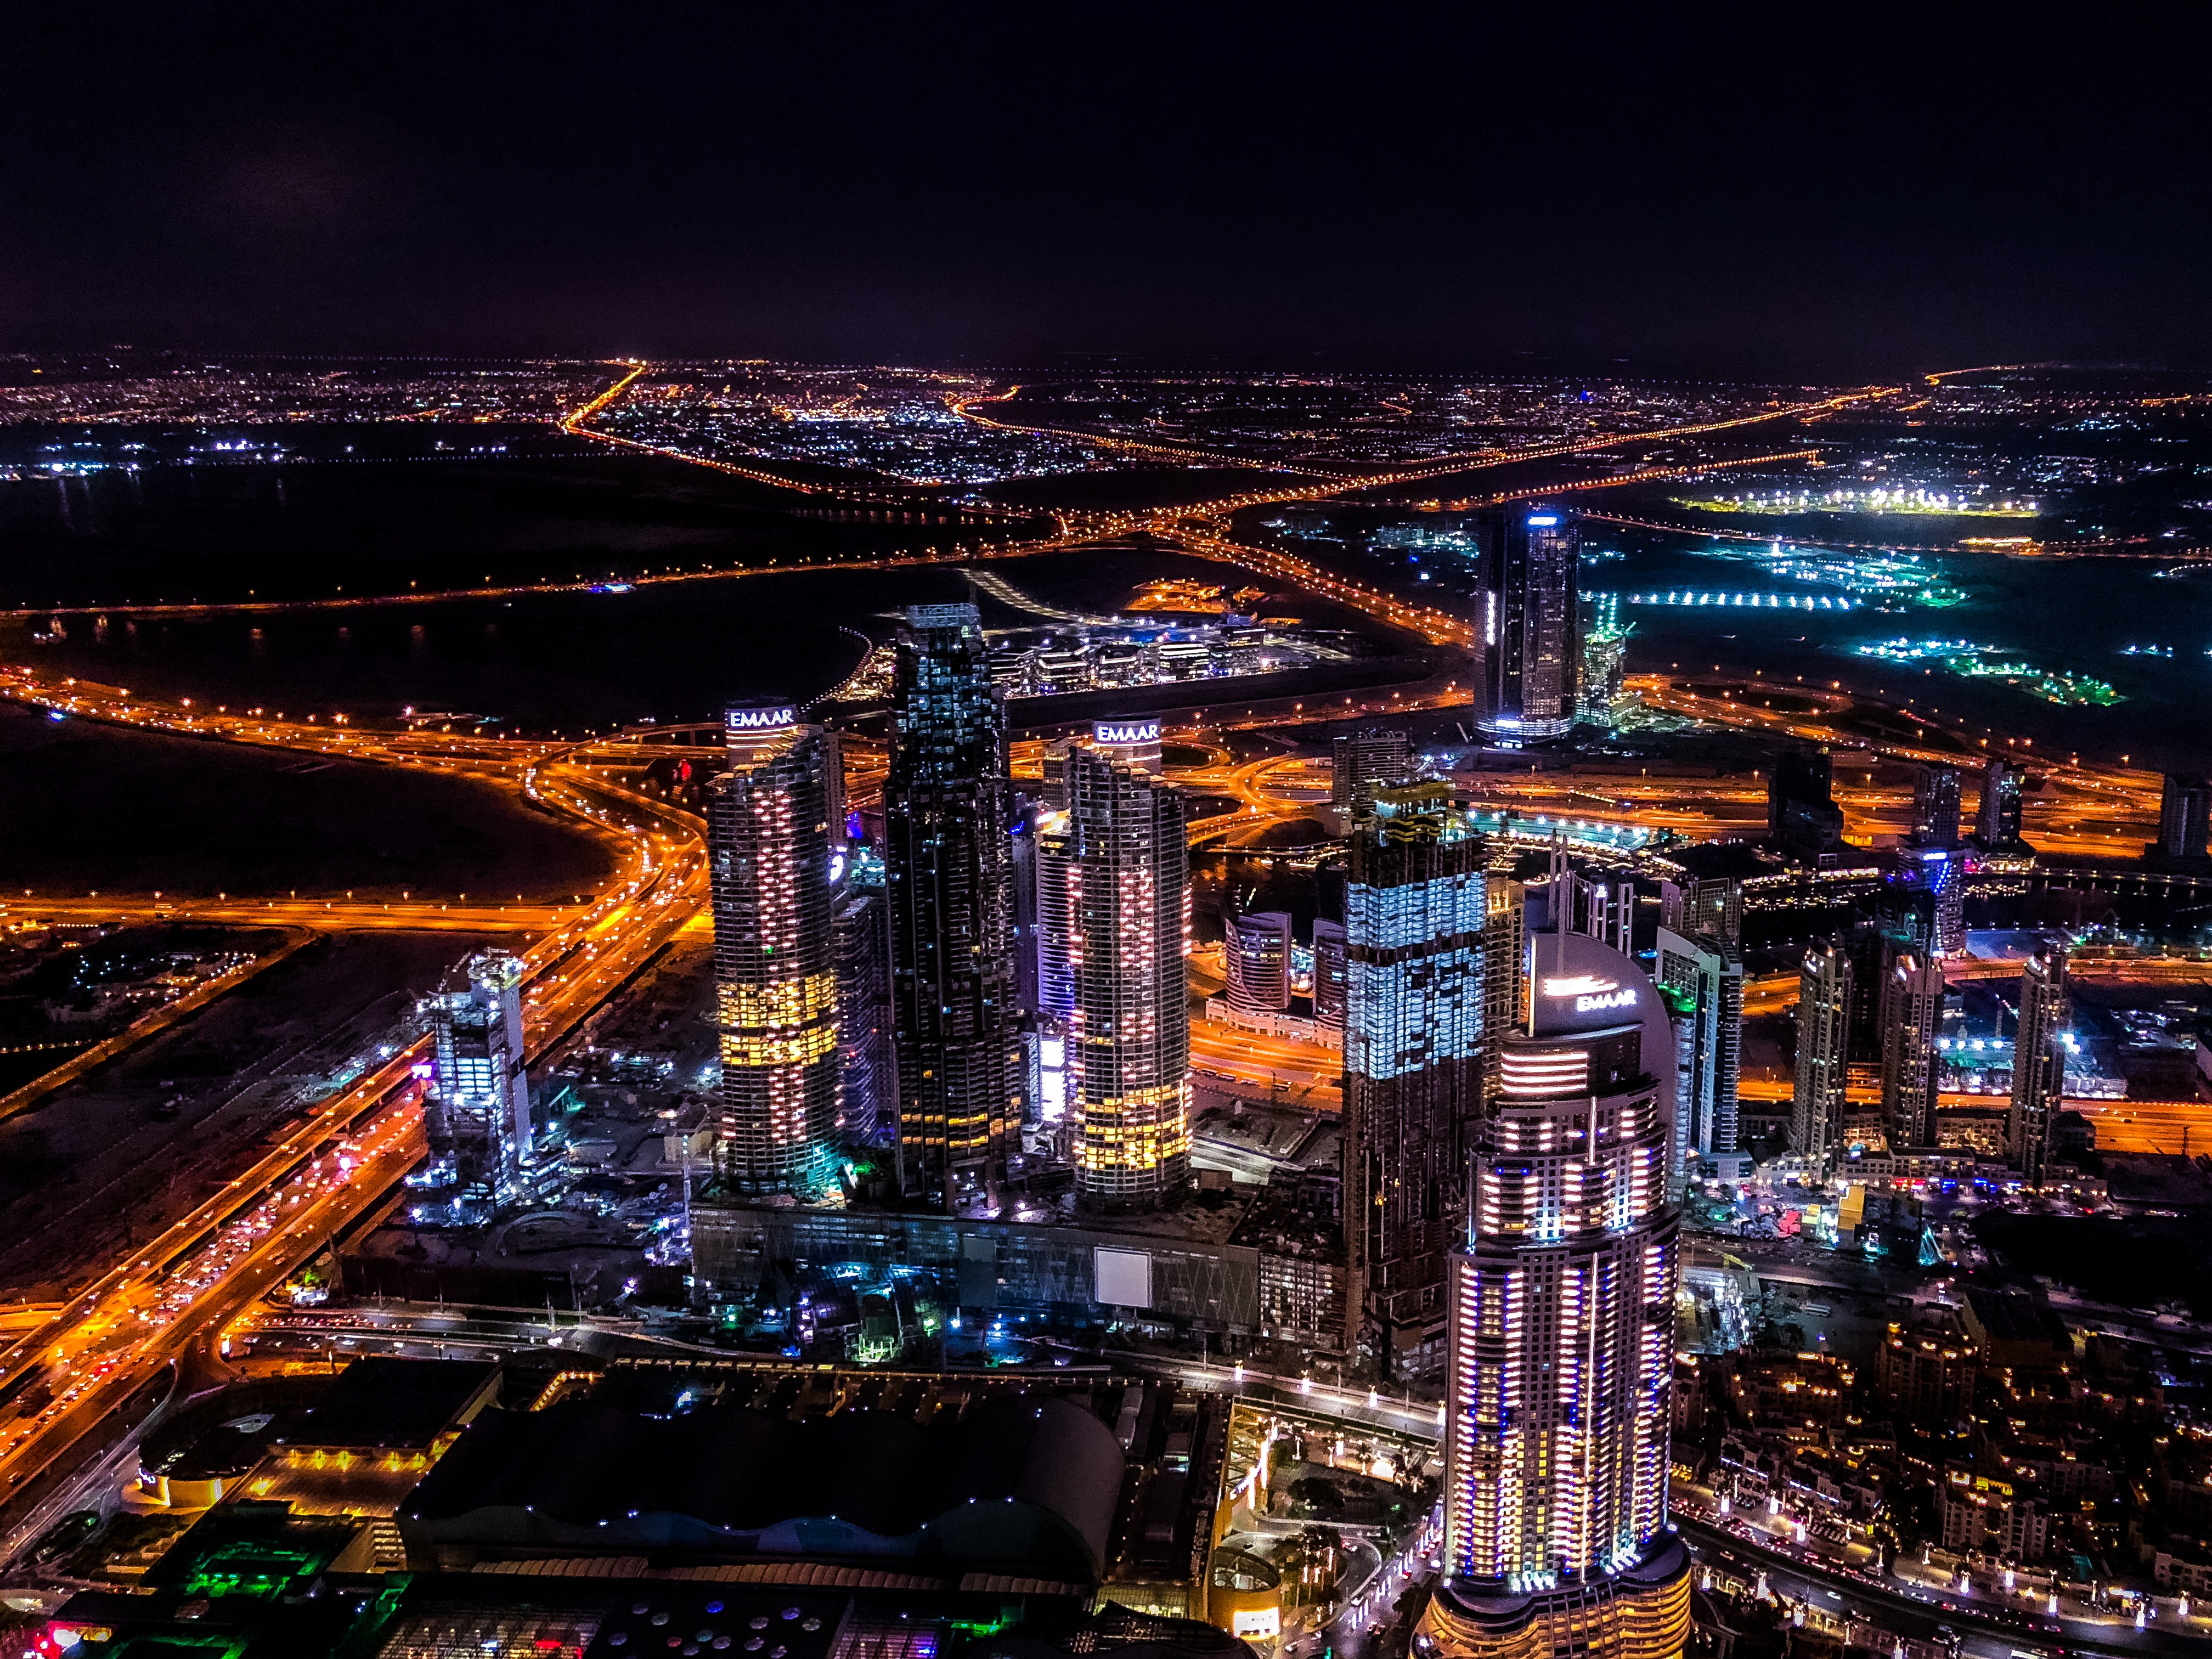
cityscape, metropolitan area, city, urban area, metropolis, night, landmark, skyline, downtown, sky, skyscraper, tourist attraction, reflection, bird's eye view, tower block, aerial photography, evening, computer wallpaper